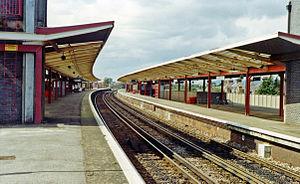
La gare de Folkestone Central est une gare ferroviaire du Royaume-Uni, située sur le territoire de la ville de Folkestone.